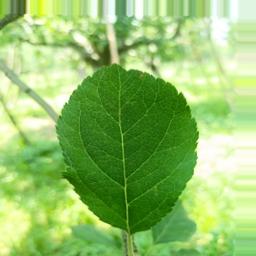
Label: Healthy